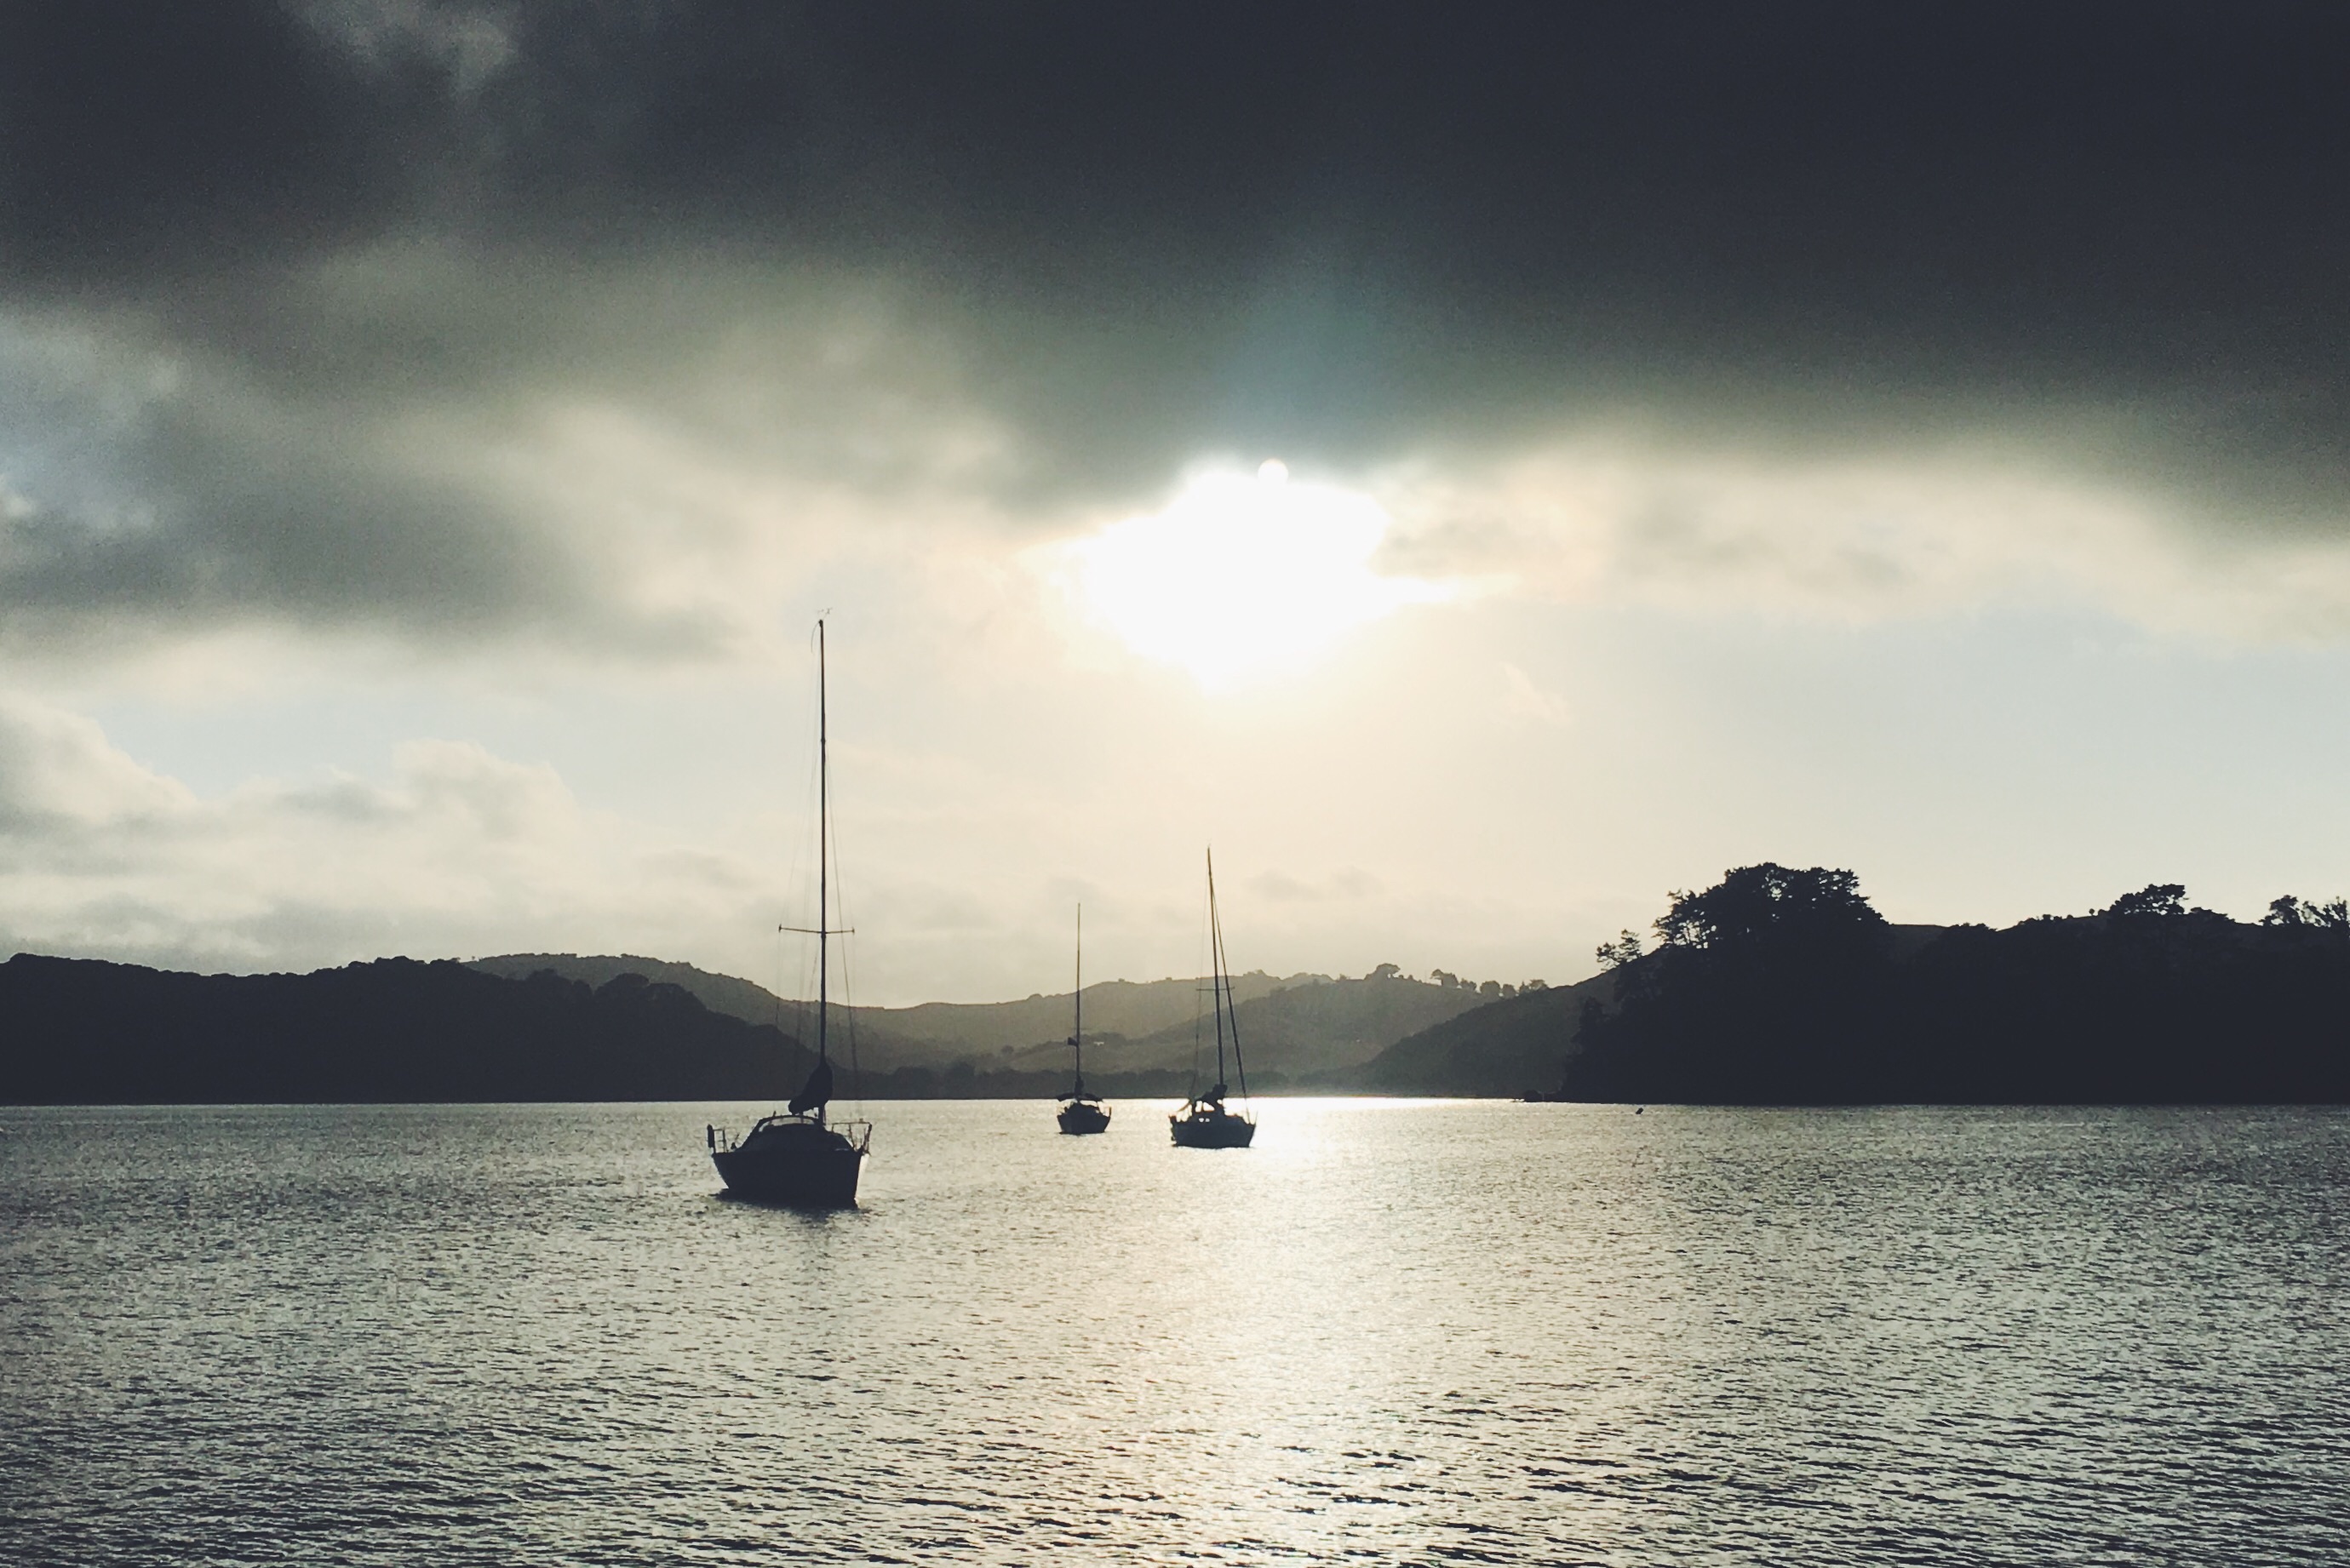
sea, coast, ocean, horizon, cloud, sunset, boat, sunlight, morning, lake, dawn, dusk, evening, reflection, vehicle, bay, body of water, loch, atmospheric phenomenon